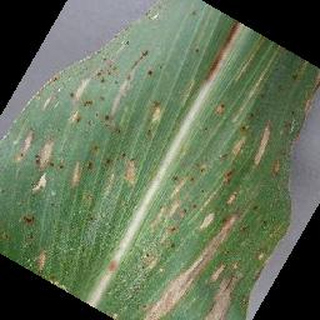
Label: corn_cercospora_leaf_spot